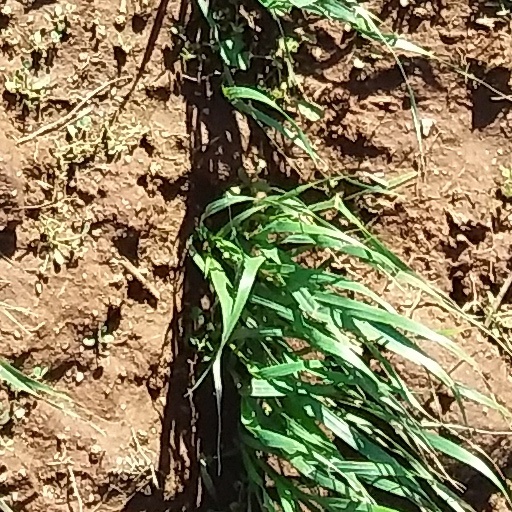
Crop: wheat